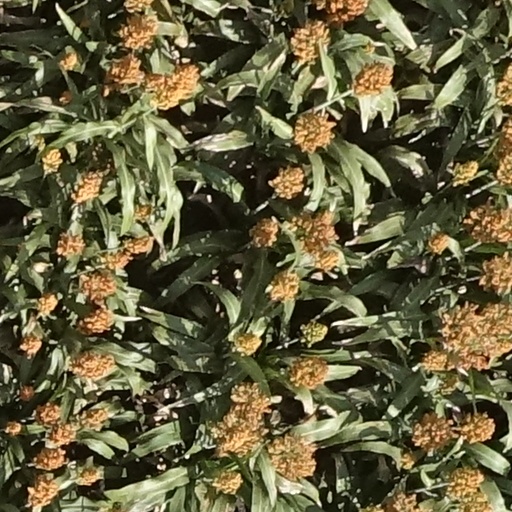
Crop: sorghum